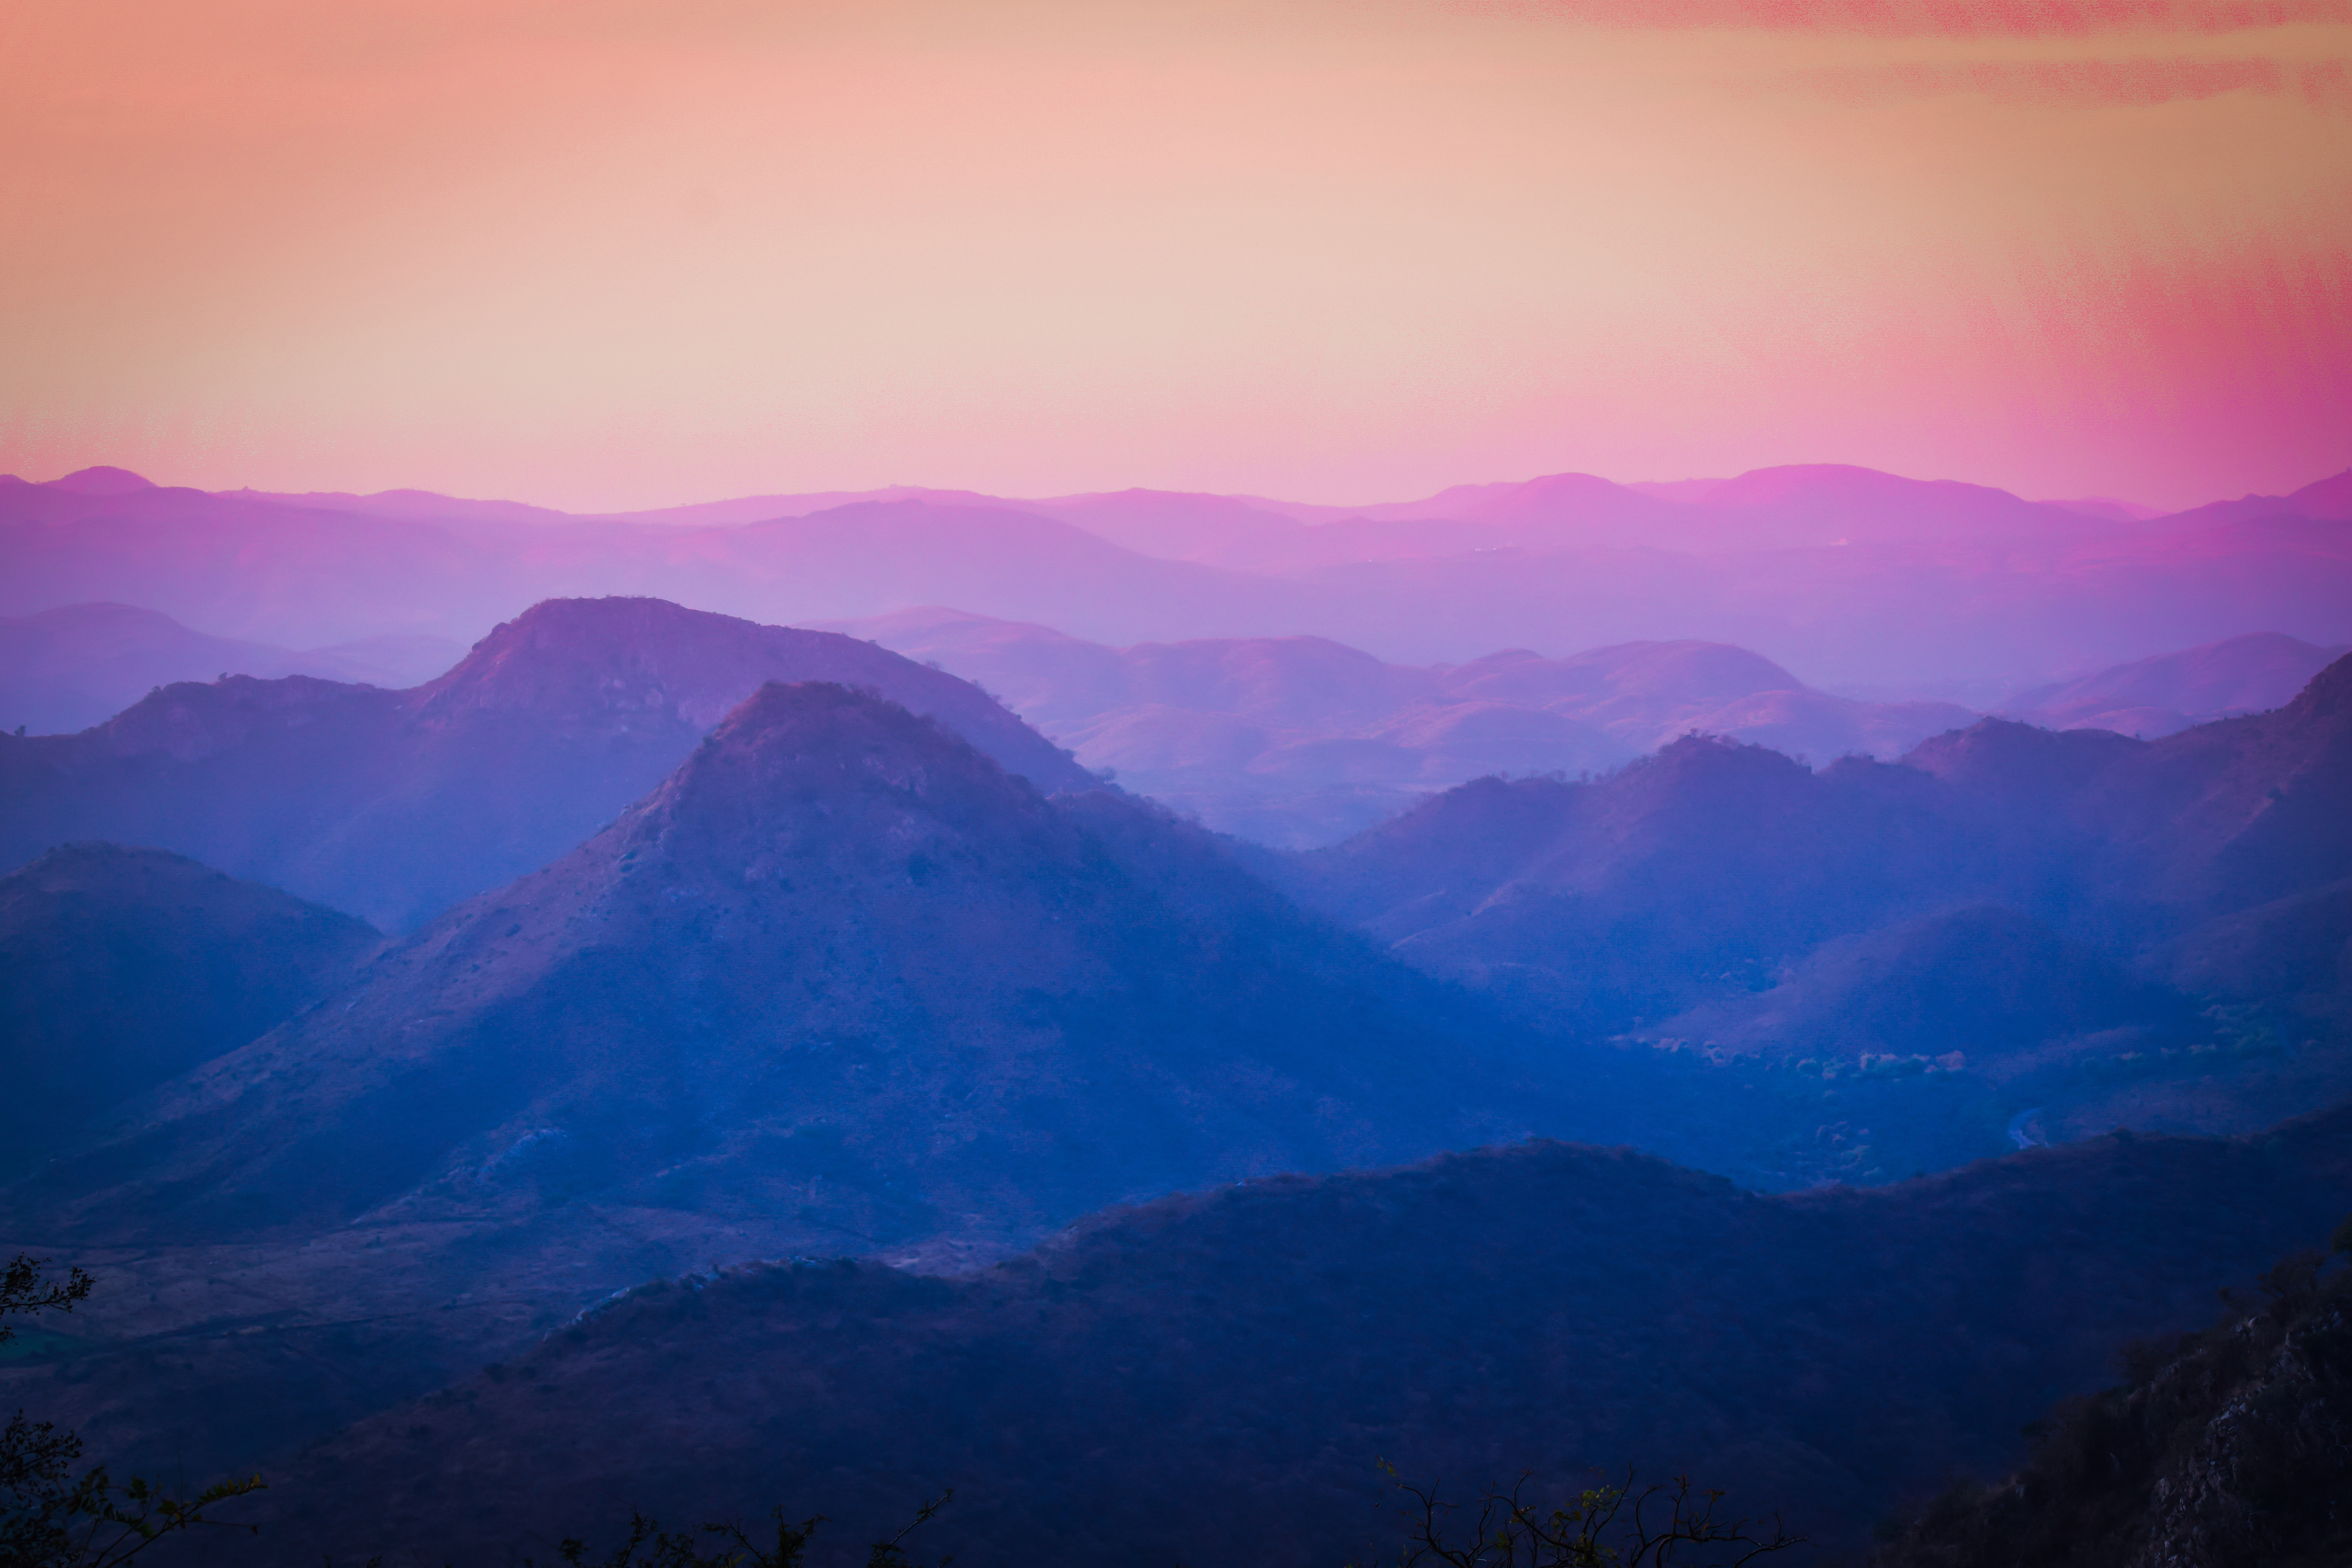
mountainous landforms, mountain, sky, mountain range, highland, nature, ridge, atmospheric phenomenon, hill station, hill, cloud, wilderness, morning, horizon, alps, evening, afterglow, mount scenery, fell, atmosphere, massif, sunrise, valley, dusk, national park, tree, landscape, summit, dawn, sunset, sunlight, red sky at morning, haze, photography, panorama